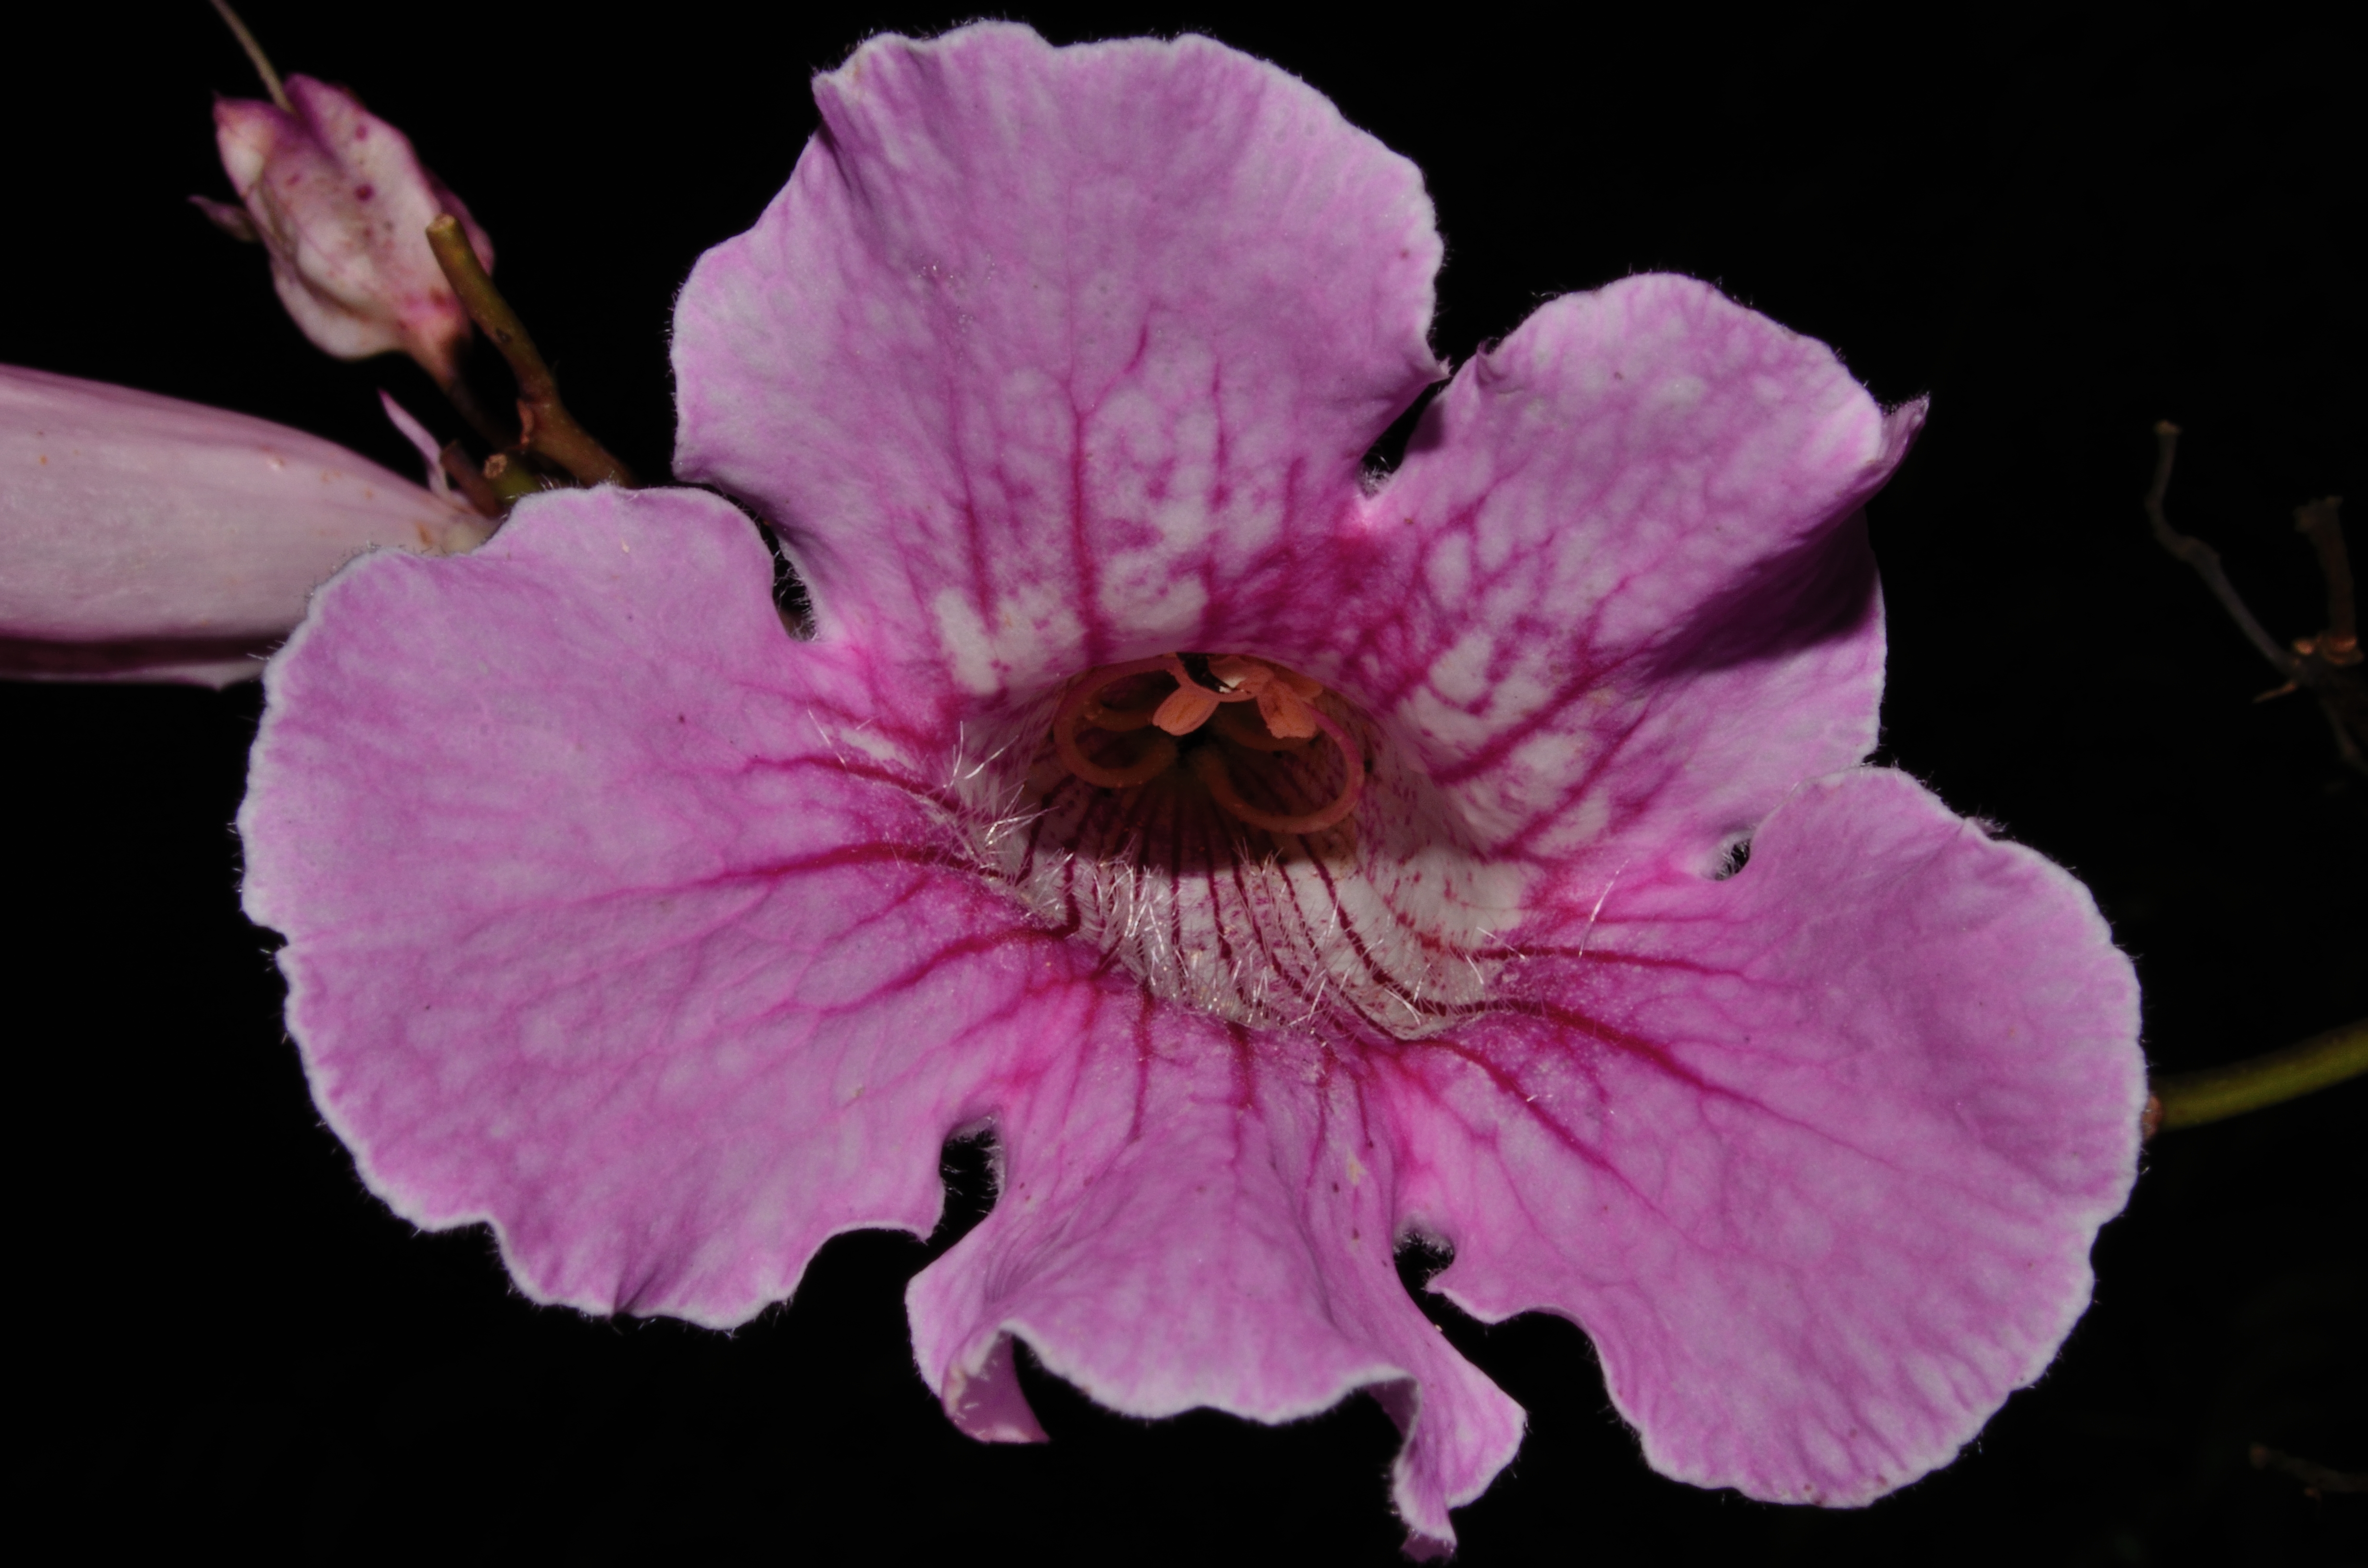
blossom, plant, flower, petal, macro, pink, flora, close up, shrub, flor, plantas, argentina, misiones, macro photography, flowering plant, rose family, land plant